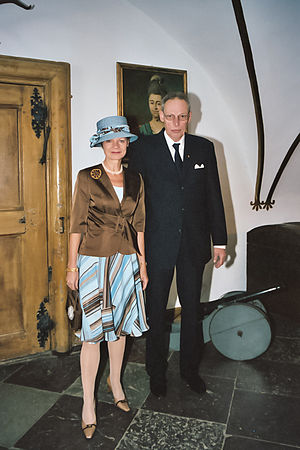
Sussie af Rosenborg
Greveparret Ingolf og Sussie af Rosenborg ved en lejlighed på Glücksborg Slot i 2005.
Greveparret Ingolf og Sussie af Rosenborg optaget ved en lejlighed i 2005 på slottet Glücksborg.
Hendes Nåde Sussie Hjorhøy grevinde af Rosenborg eller blot Sussie Hjorhøy af Rosenborg er uddannet jurist og har gennem flere år drevet advokatvirksomheden Sussie Hjorhøy Rosenborg.